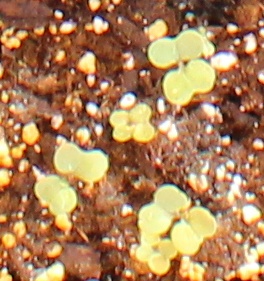
Label: Canola